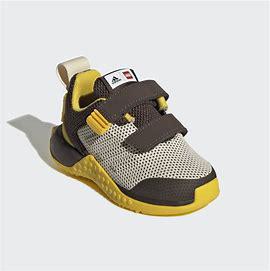
Brand: Adidas
Model: Lego Sport Pro